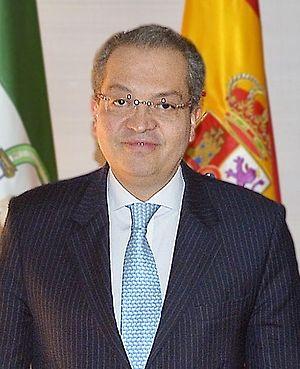
Fernando Carrillo Flórez a été ministre de l'Intérieur de la République de Colombie, haut fonctionnaire et homme politique colombien.